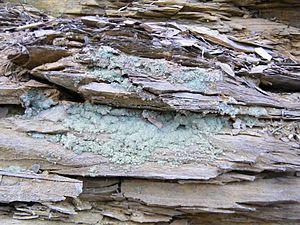
La mélantérite est une espèce minérale composée de sulfate de fer heptahydraté, précisément le sulfate ferreux heptahydraté naturel, de formule chimique FeSO₄· 7 H₂O. C'est un minéral sulfaté secondaire qui se forme, dans la nature, par oxydation des sulfures de fer tels que pyrite, marcassite, pyrrhotite, chalcopyrite, arsénopyrite ou berthiérite sous l'action de l'oxygène de l'air en présence d'humidité. Les agrégats cristallins fragiles de densité 1,9, parfois en concrétions diverses ou en stalactites, sont le plus souvent gris sales, voire avec des nuances blanches, vertes, bleues, bleu-vertes ou vert-bleues, ces dernières s'expliquant par des traces d'ions cuivreux, alors que les spécimens purs ou les plus propres sont incolores à blancs.